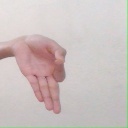
अक्षर: ज्ञ